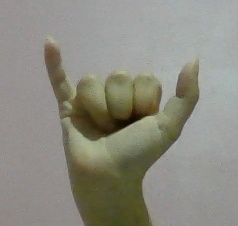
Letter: ya